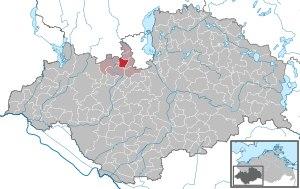
Stralendorf est une ville d'Allemagne du land de Mecklembourg-Poméranie-Occidentale et une commune de l'arrondissement de Ludwigslust-Parchim.